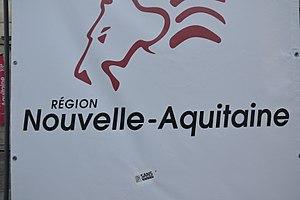
Autocollant de contestation de la suppression de l'Agence de valorisation de l'économie de la culture en Limousin (AVEC en Limousin), conséquence de la réforme territoriale. Maison de la Région à Limoges (Haute-Vienne, France).
Le Limousin est une ancienne région administrative, issue d'une région historique et culturelle française et qui était composée des trois départements de la Corrèze, de la Creuse et de la Haute-Vienne. Elle est située en totalité dans la partie nord-ouest du Massif central. Ses habitants sont appelés les Limousins. En limousin elle se nomme Lemosin.